Baldwin RP-210

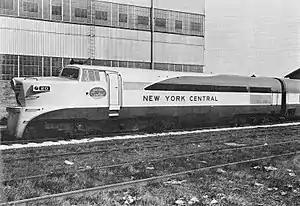
Baldwin RP-210, NYC Beech Grove Shops, Indiana, May 1956

The RP-210 was a streamlined locomotive built in 1956 by Baldwin-Lima-Hamilton, specifically to operate with the experimental, all-aluminum "Train-X" coaches that were built by the Pullman-Standard Car Manufacturing Company. The model represented Baldwin's attempted entry into the lightweight passenger locomotive market, but only three of the low-slung diesel-hydraulic units were produced. The first RP-210 was built for the New York Central Railroad to power their Ohio "Xplorer" train between Cleveland, Columbus, and Cincinnati, and a pair was purchased by the New York, New Haven and Hartford Railroad to double-end their "Dan'l Webster", running between New York City and Boston.